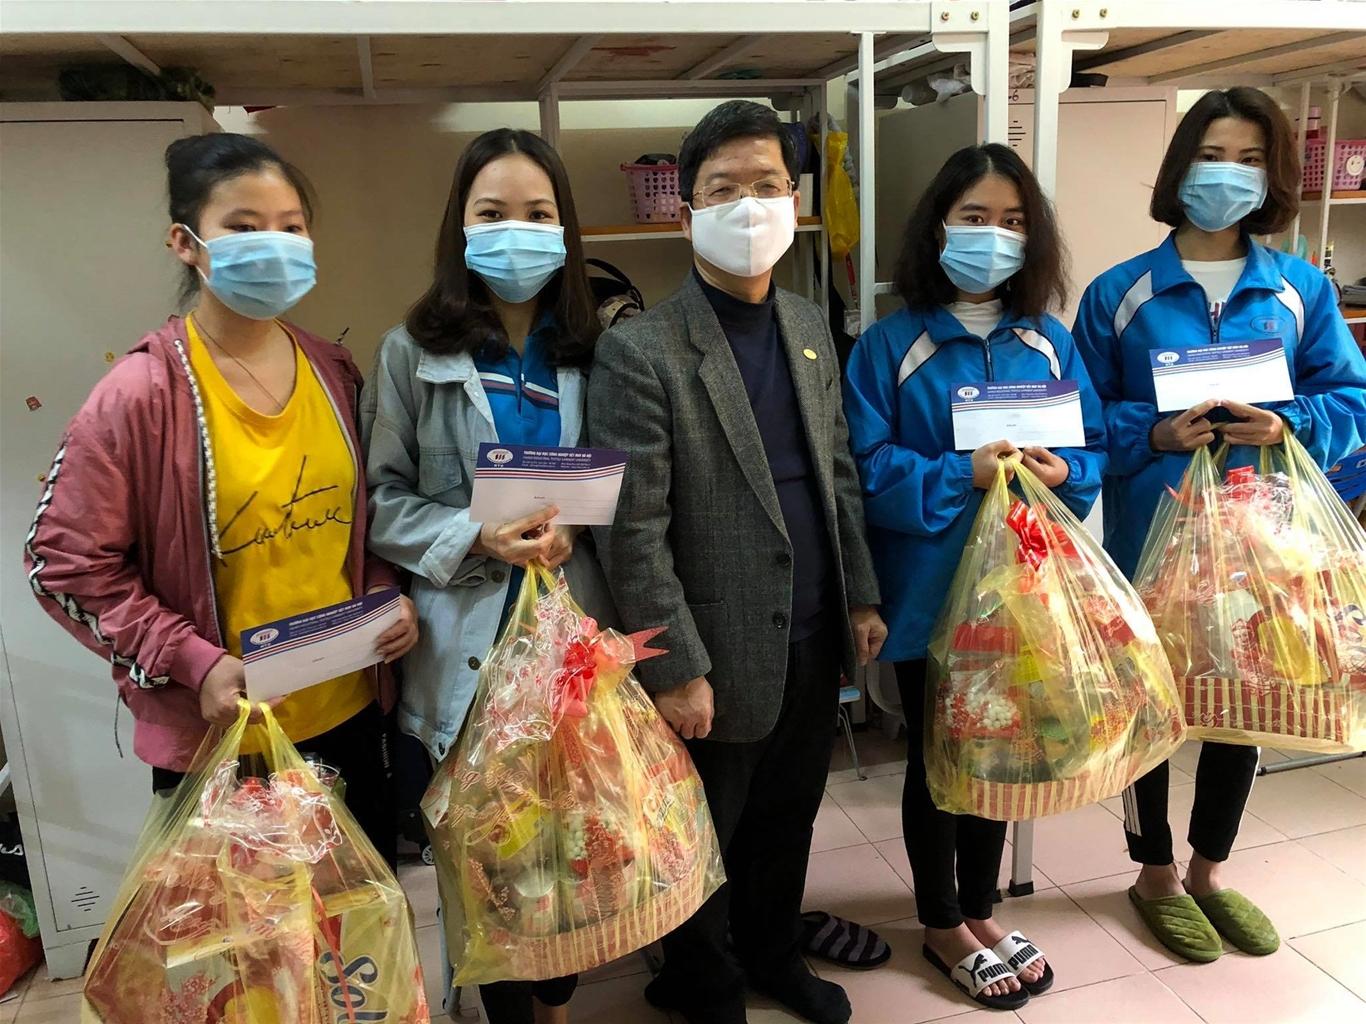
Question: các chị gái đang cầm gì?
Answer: mỗi chị đang cầm một phong bì và một túi quà bánh